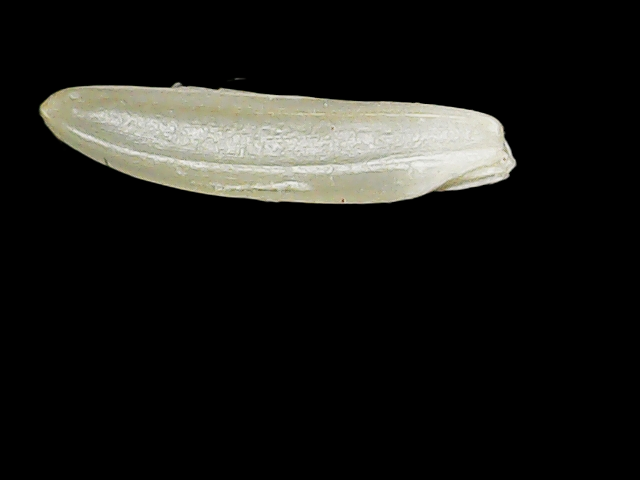
Rice variety: Binadhan25